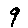
Label: 9